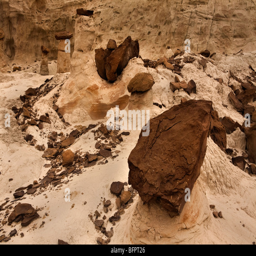
geological formations of hoodoos in the basin on public land